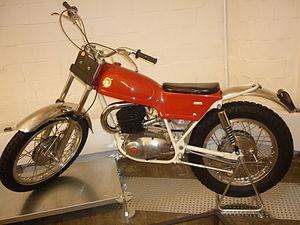
Montesa est une marque espagnole de motocyclettes créée à Barcelone en 1944. En 1983, elle passe sous le contrôle du Japonais Honda. Elle s'est spécialisée d'abord dans les machines de route et de compétition sur circuit puis dans le tout-terrain trial, et enduro.